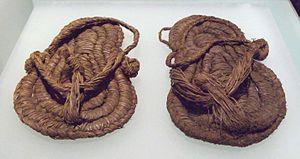
Une sandale est, dans l'acception la plus générale :